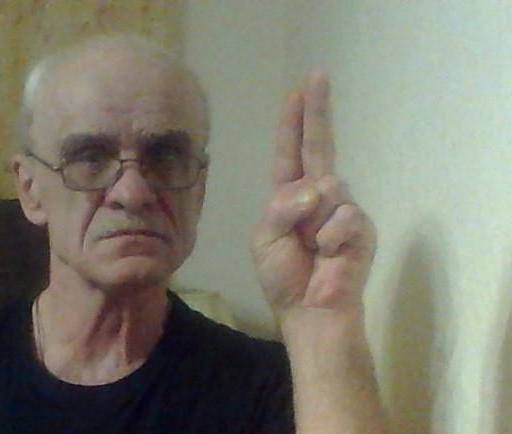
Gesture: two_up